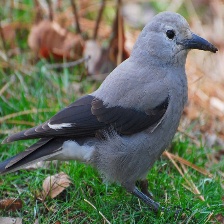
Species: CLARKS NUTCRACKER
Scientific name: NUCIFRAGA COLUMBIANA
ImageNet parent category: jay